Ruger Mini-14

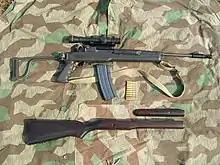
Mini-14 with various accessories

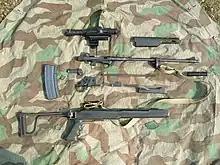
Disassembled Mini-14 with various accessories

Ruger produced a .222 Remington caliber model as early as 1984. Designated Mini-14/5R.222, these rifles were made mostly for civilian markets overseas where .223 caliber and 5.56 mm firearms are generally banned. These were discontinued in the early 1980s.